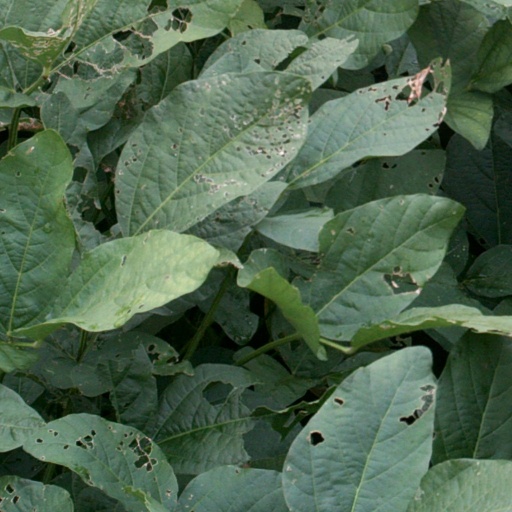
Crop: soybean